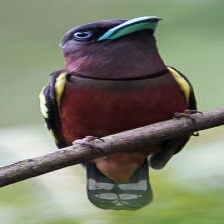
Species: BANDED BROADBILL
Scientific name: EURYLAIMUS JAVANICUS